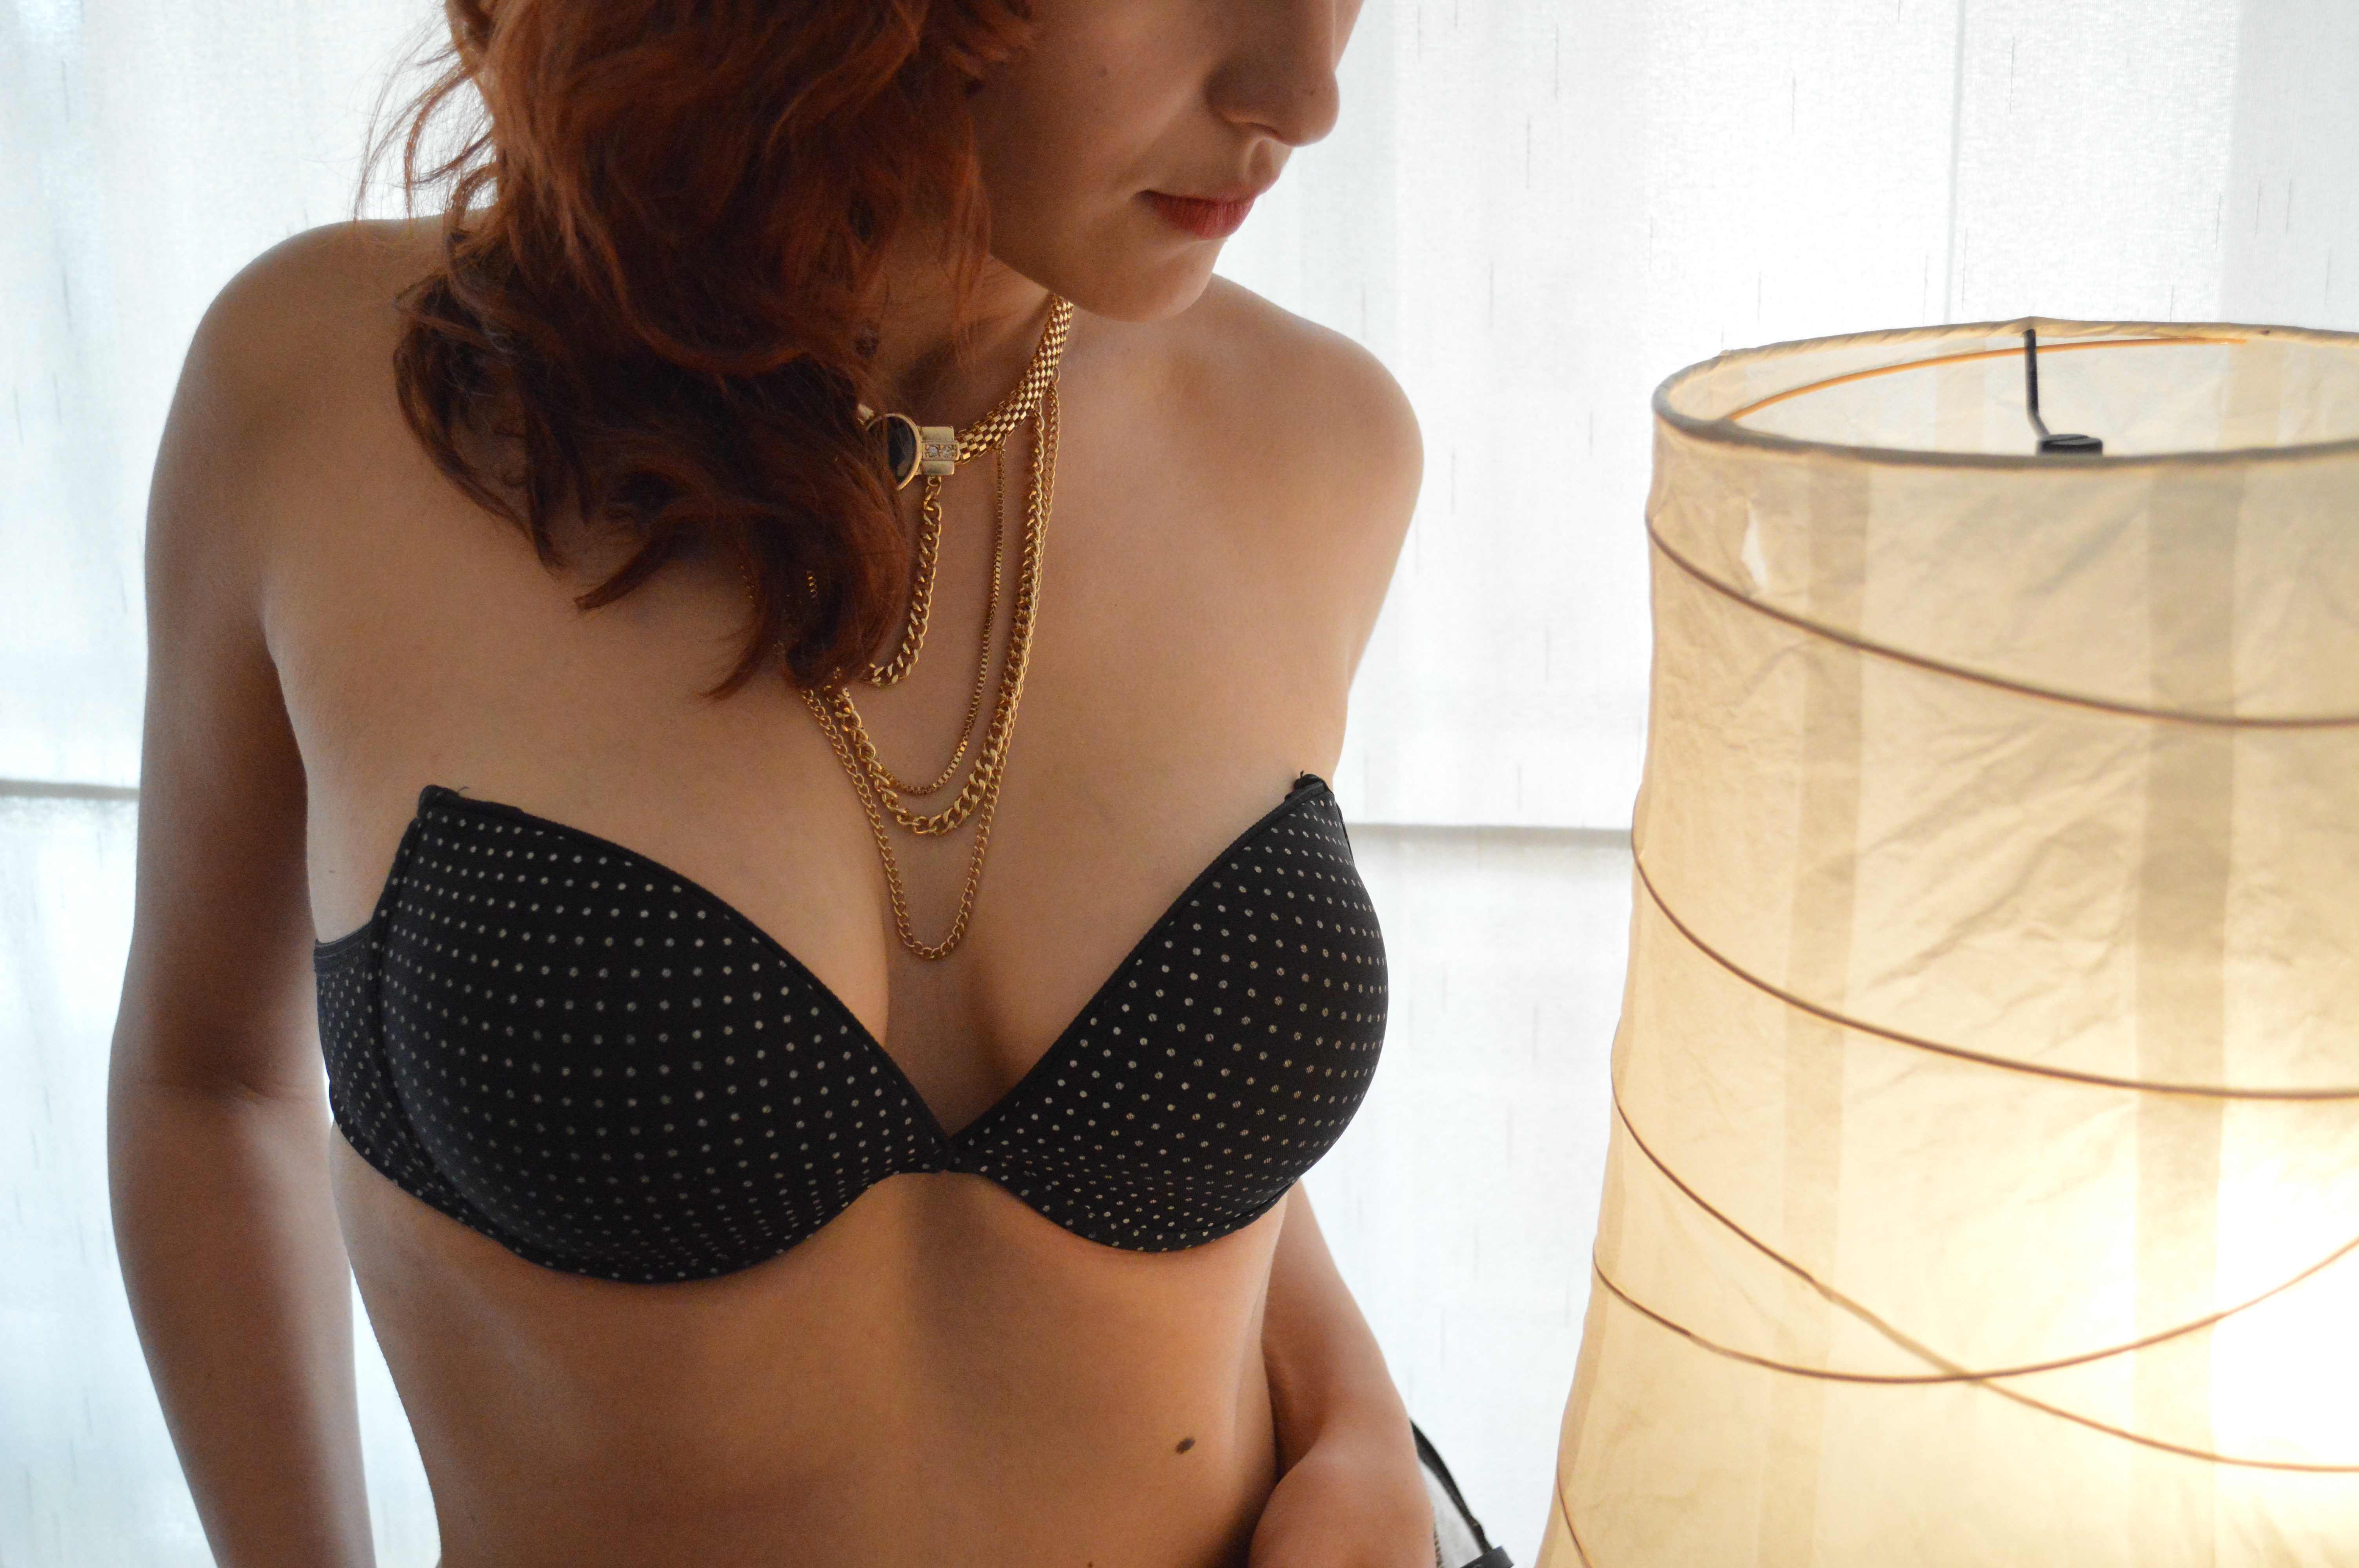
girl, female, portrait, model, young, fashion, clothing, swimwear, chest, lingerie, posing, face, women, reflecting, look, skin, lips, redhead, beauty, elegant, pretty, body, femininity, attractive, young woman, bella, beautiful woman, sensual, photo shoot, looking at, sexuality, sexy women, brassiere, underpants, peliroja, undergarment, active undergarment